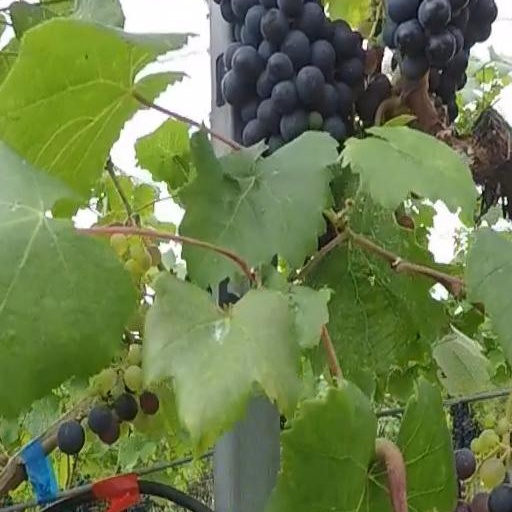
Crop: grape